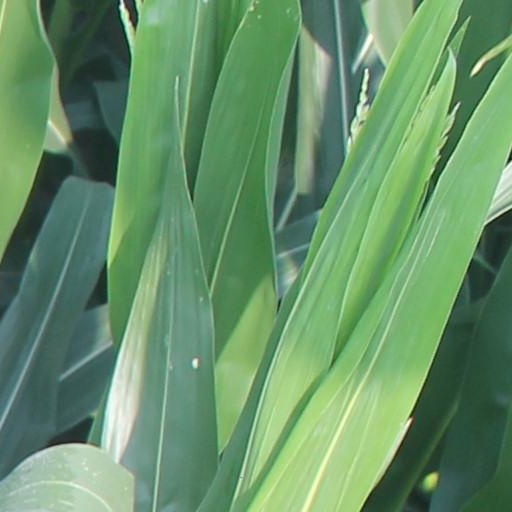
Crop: maize; corn